New York State Route 102

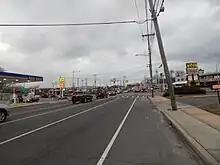
NY 102 westbound approaching NY 24

NY 102 begins at an intersection with NY 24 (Hempstead Turnpike) just east of the Long Island Rail Road's West Hempstead station in West Hempstead. The highway proceeds southeast through a commercial area along Front Street, a two-lane road maintained by Nassau County as County Route 106 (CR 106). The route bends east through the village of Hempstead, becoming residential for several blocks until Chasner Street. NY 102 continues northeast through Hempstead, passing several strip malls and businesses near Franklin Street. At the intersection with Main Street, NY 102 and Front Street proceed downhill near two churches and a cemetery as the four-lane residential street. After an apartment building, NY 102 crosses Clinton Street and Peninsula Boulevard at-grade.